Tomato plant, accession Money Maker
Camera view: vertical (180 deg); turntable rotation: 30 degrees
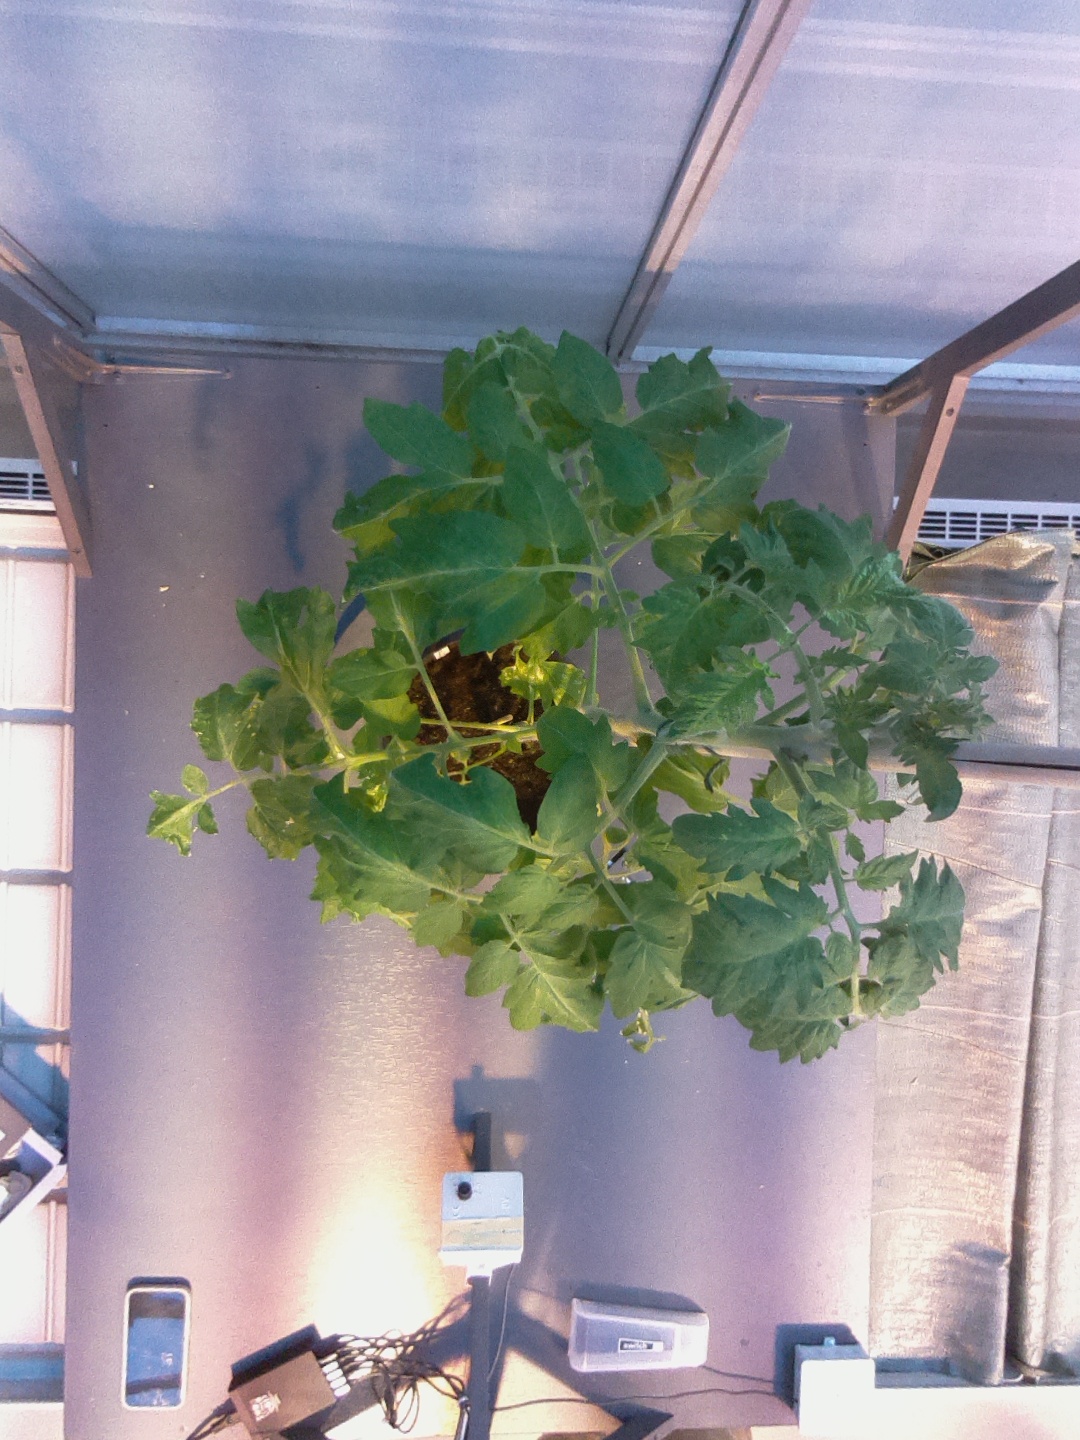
BBCH growth stage 53: 3 inflorescences visible